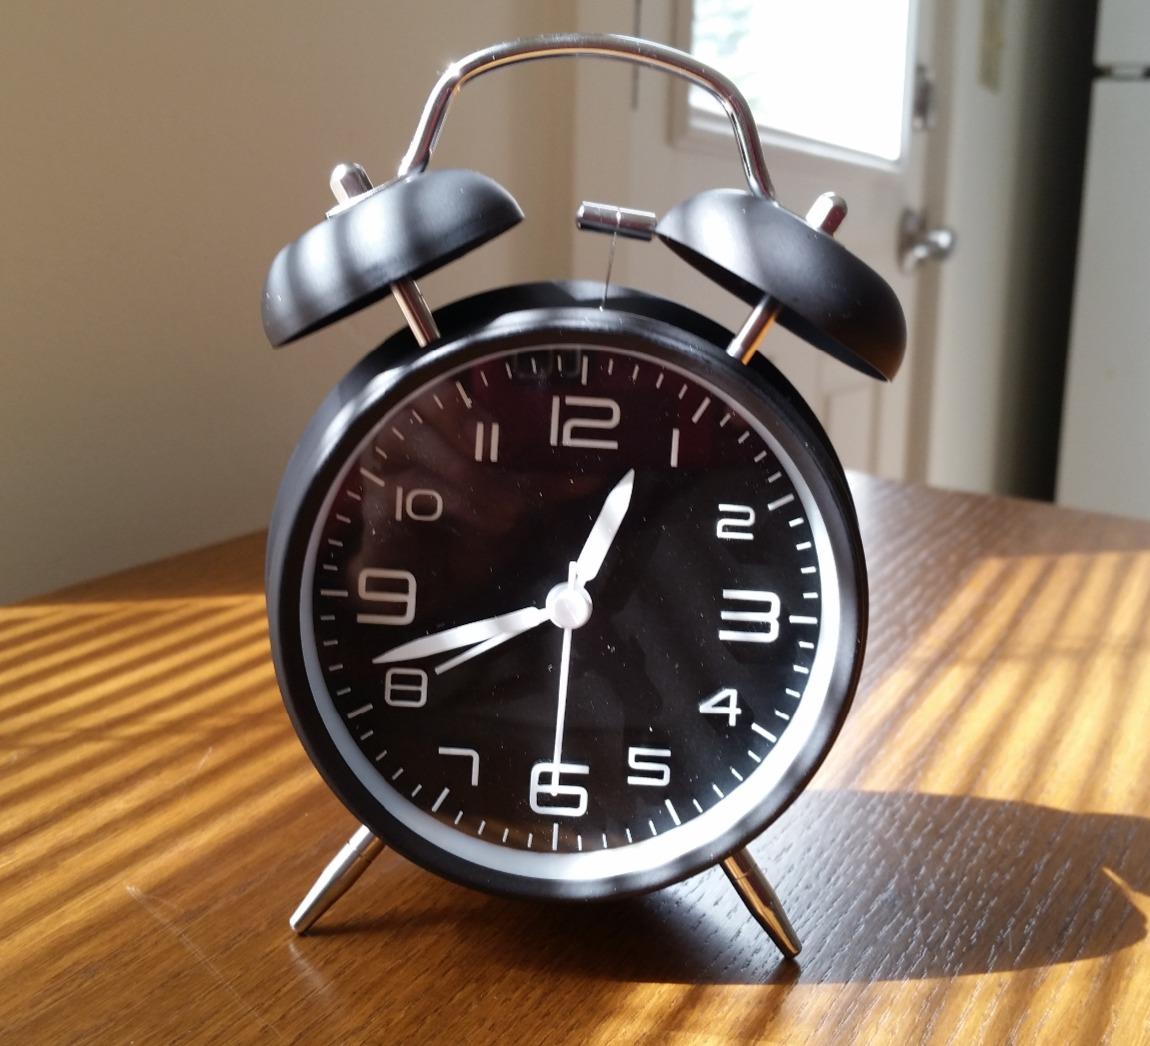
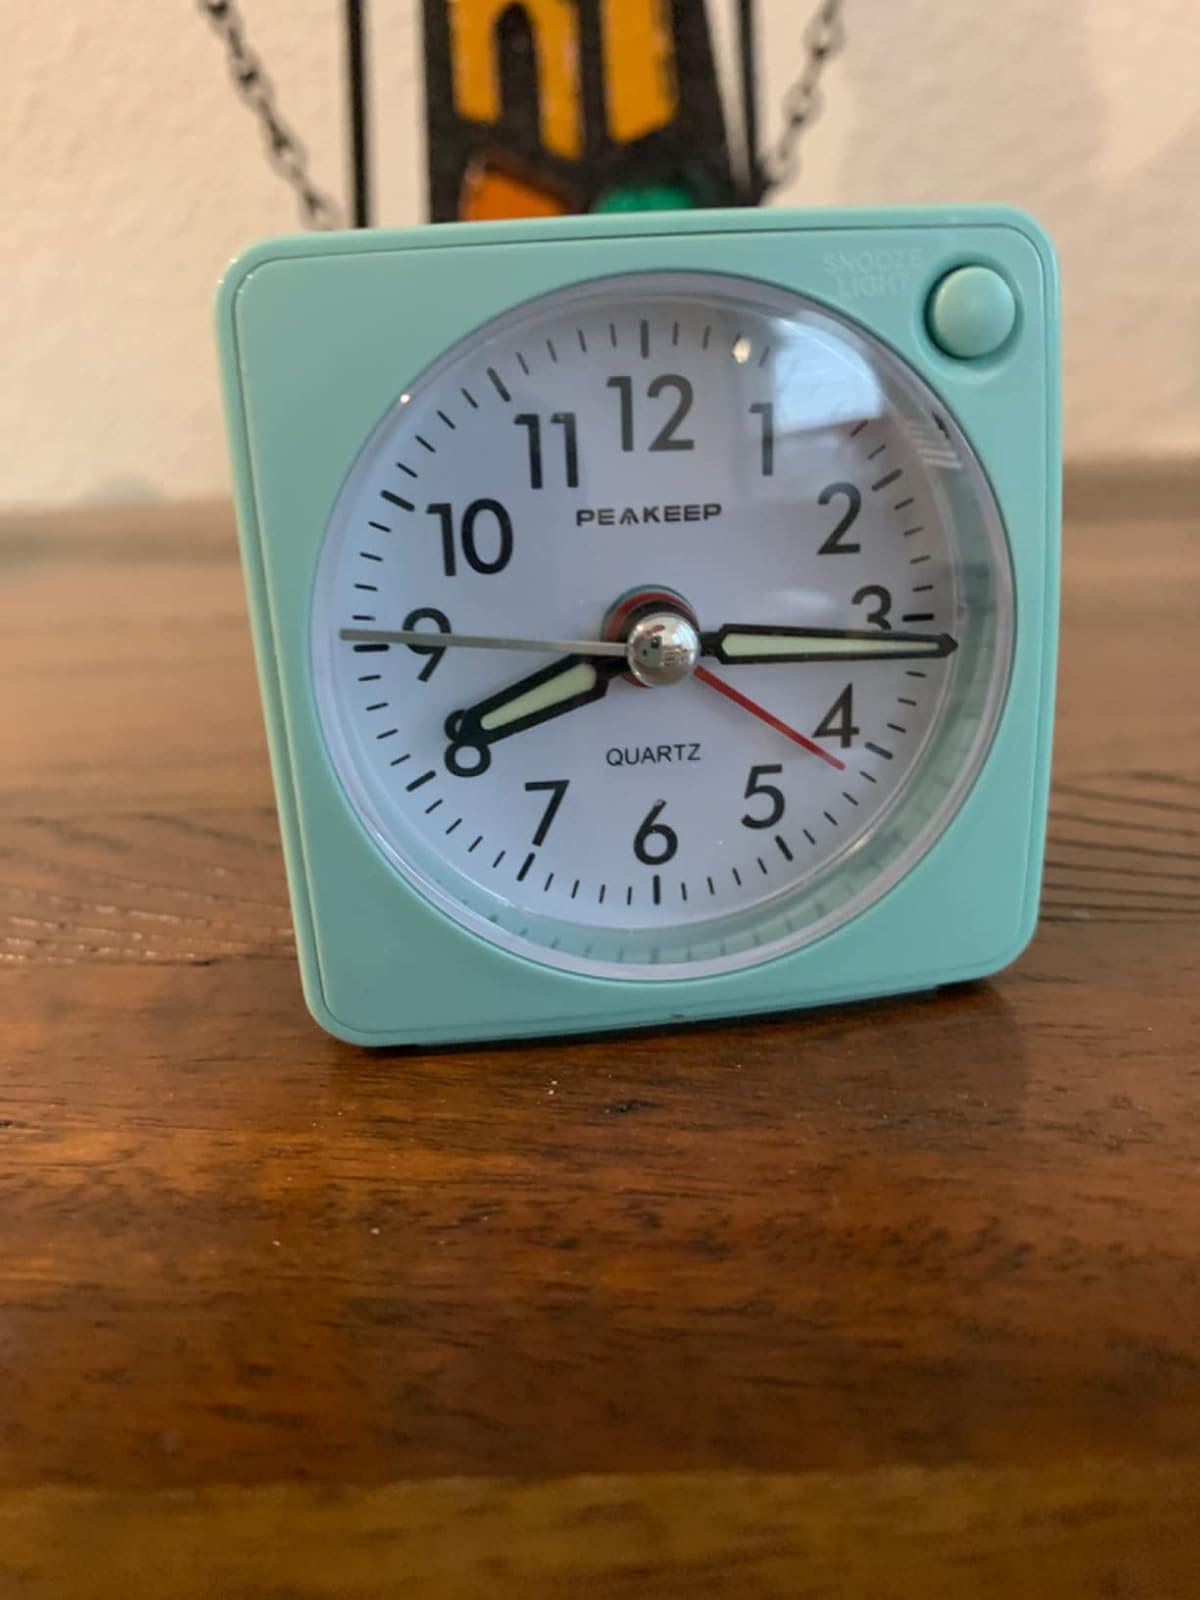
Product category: clock
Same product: no